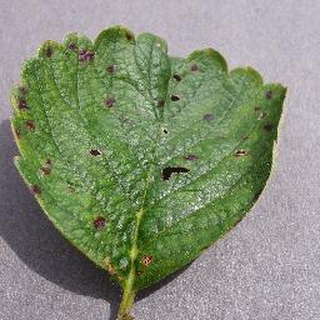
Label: strawberry_leaf_scorch